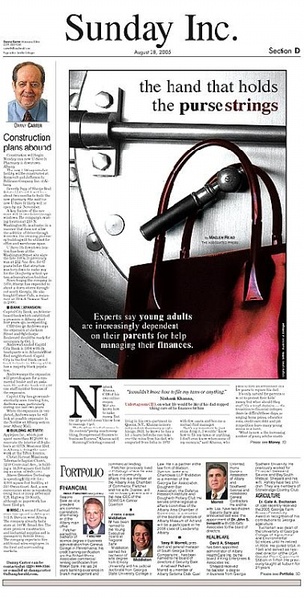
Label: paper